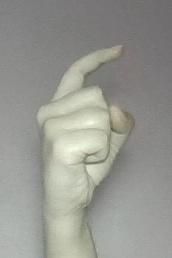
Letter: ra